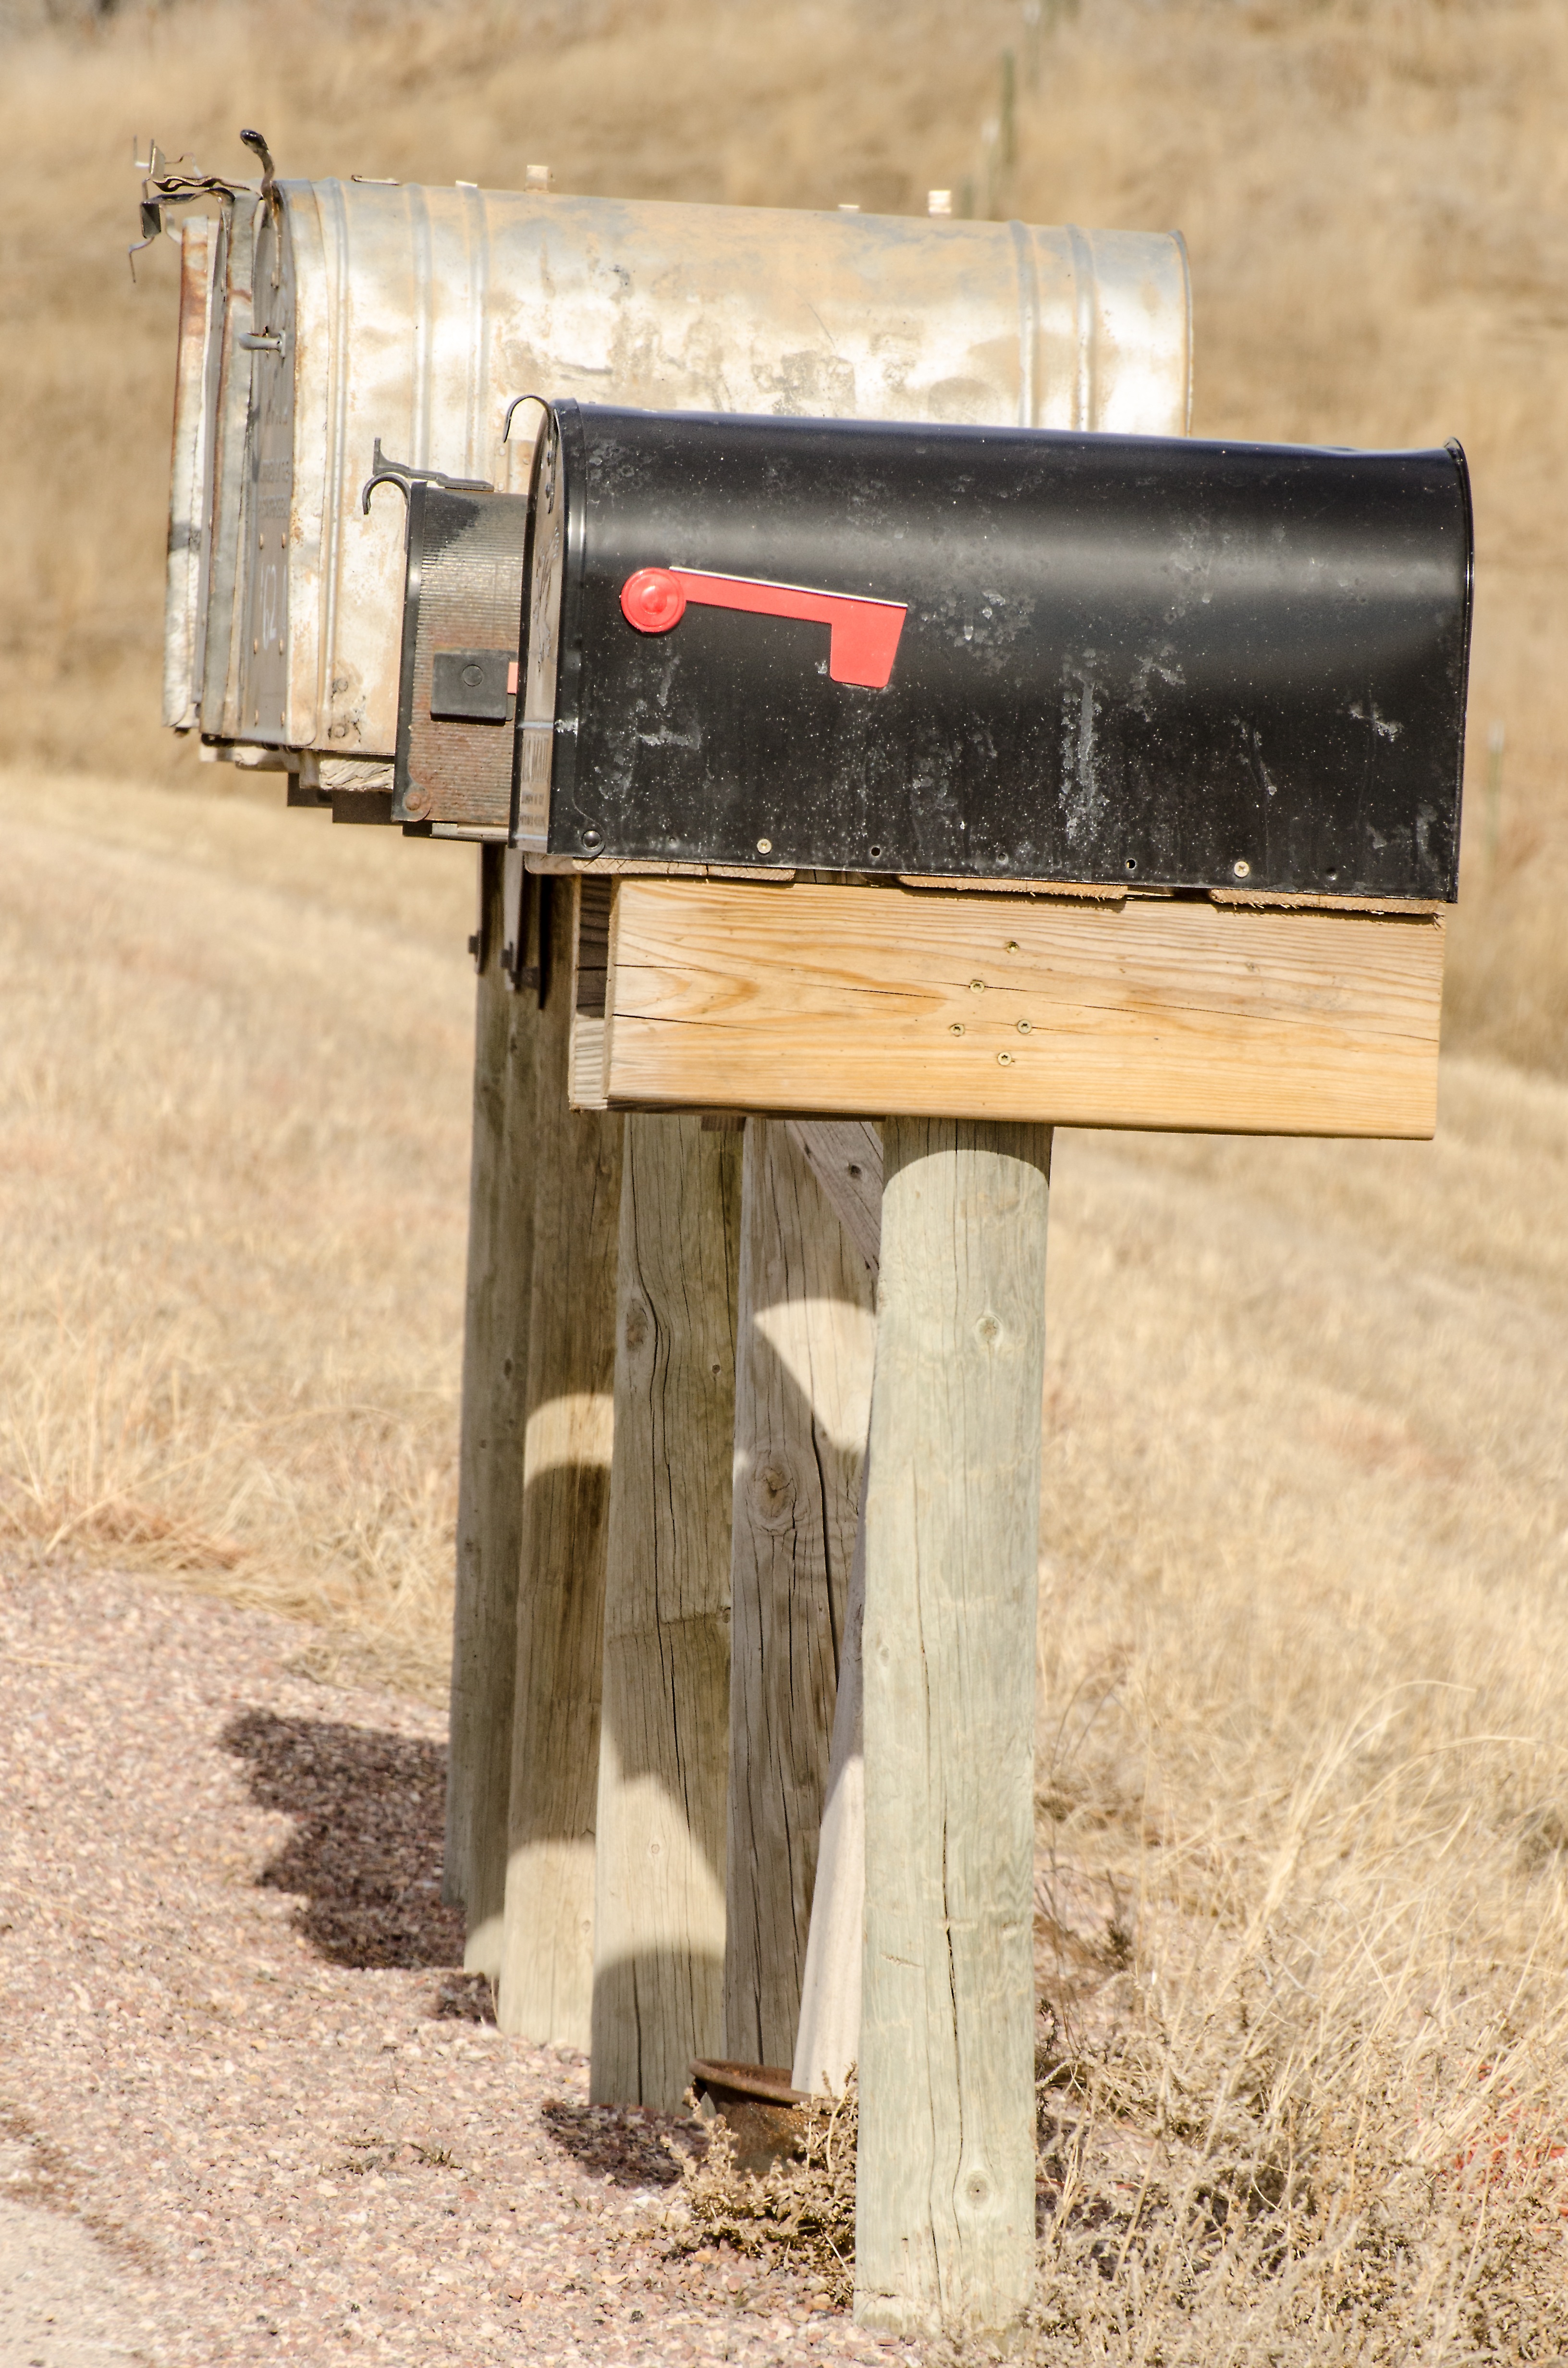
post, wood, rustic, red, letter, flag, metal, box, furniture, mailbox, weathered, mail, mailboxes, container, rusty, postal, mail box, postbox, letterbox, delivery, postage, man made object, rural mail, mail route